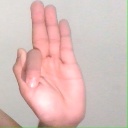
अक्षर: फ